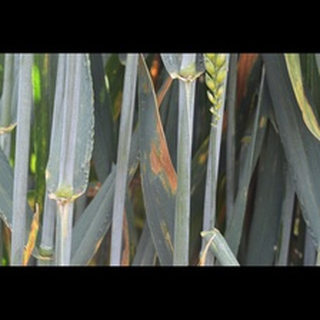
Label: wheat_septoria